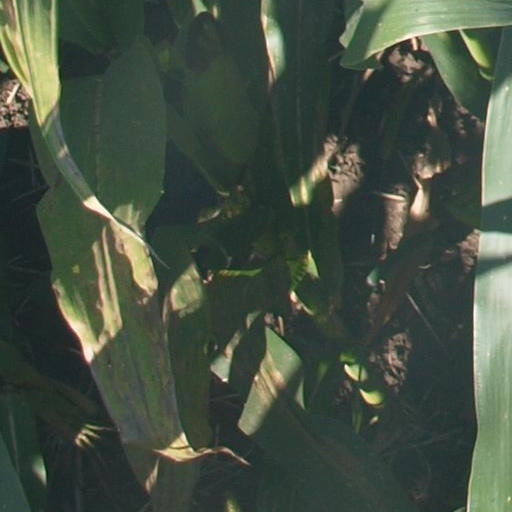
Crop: maize; corn